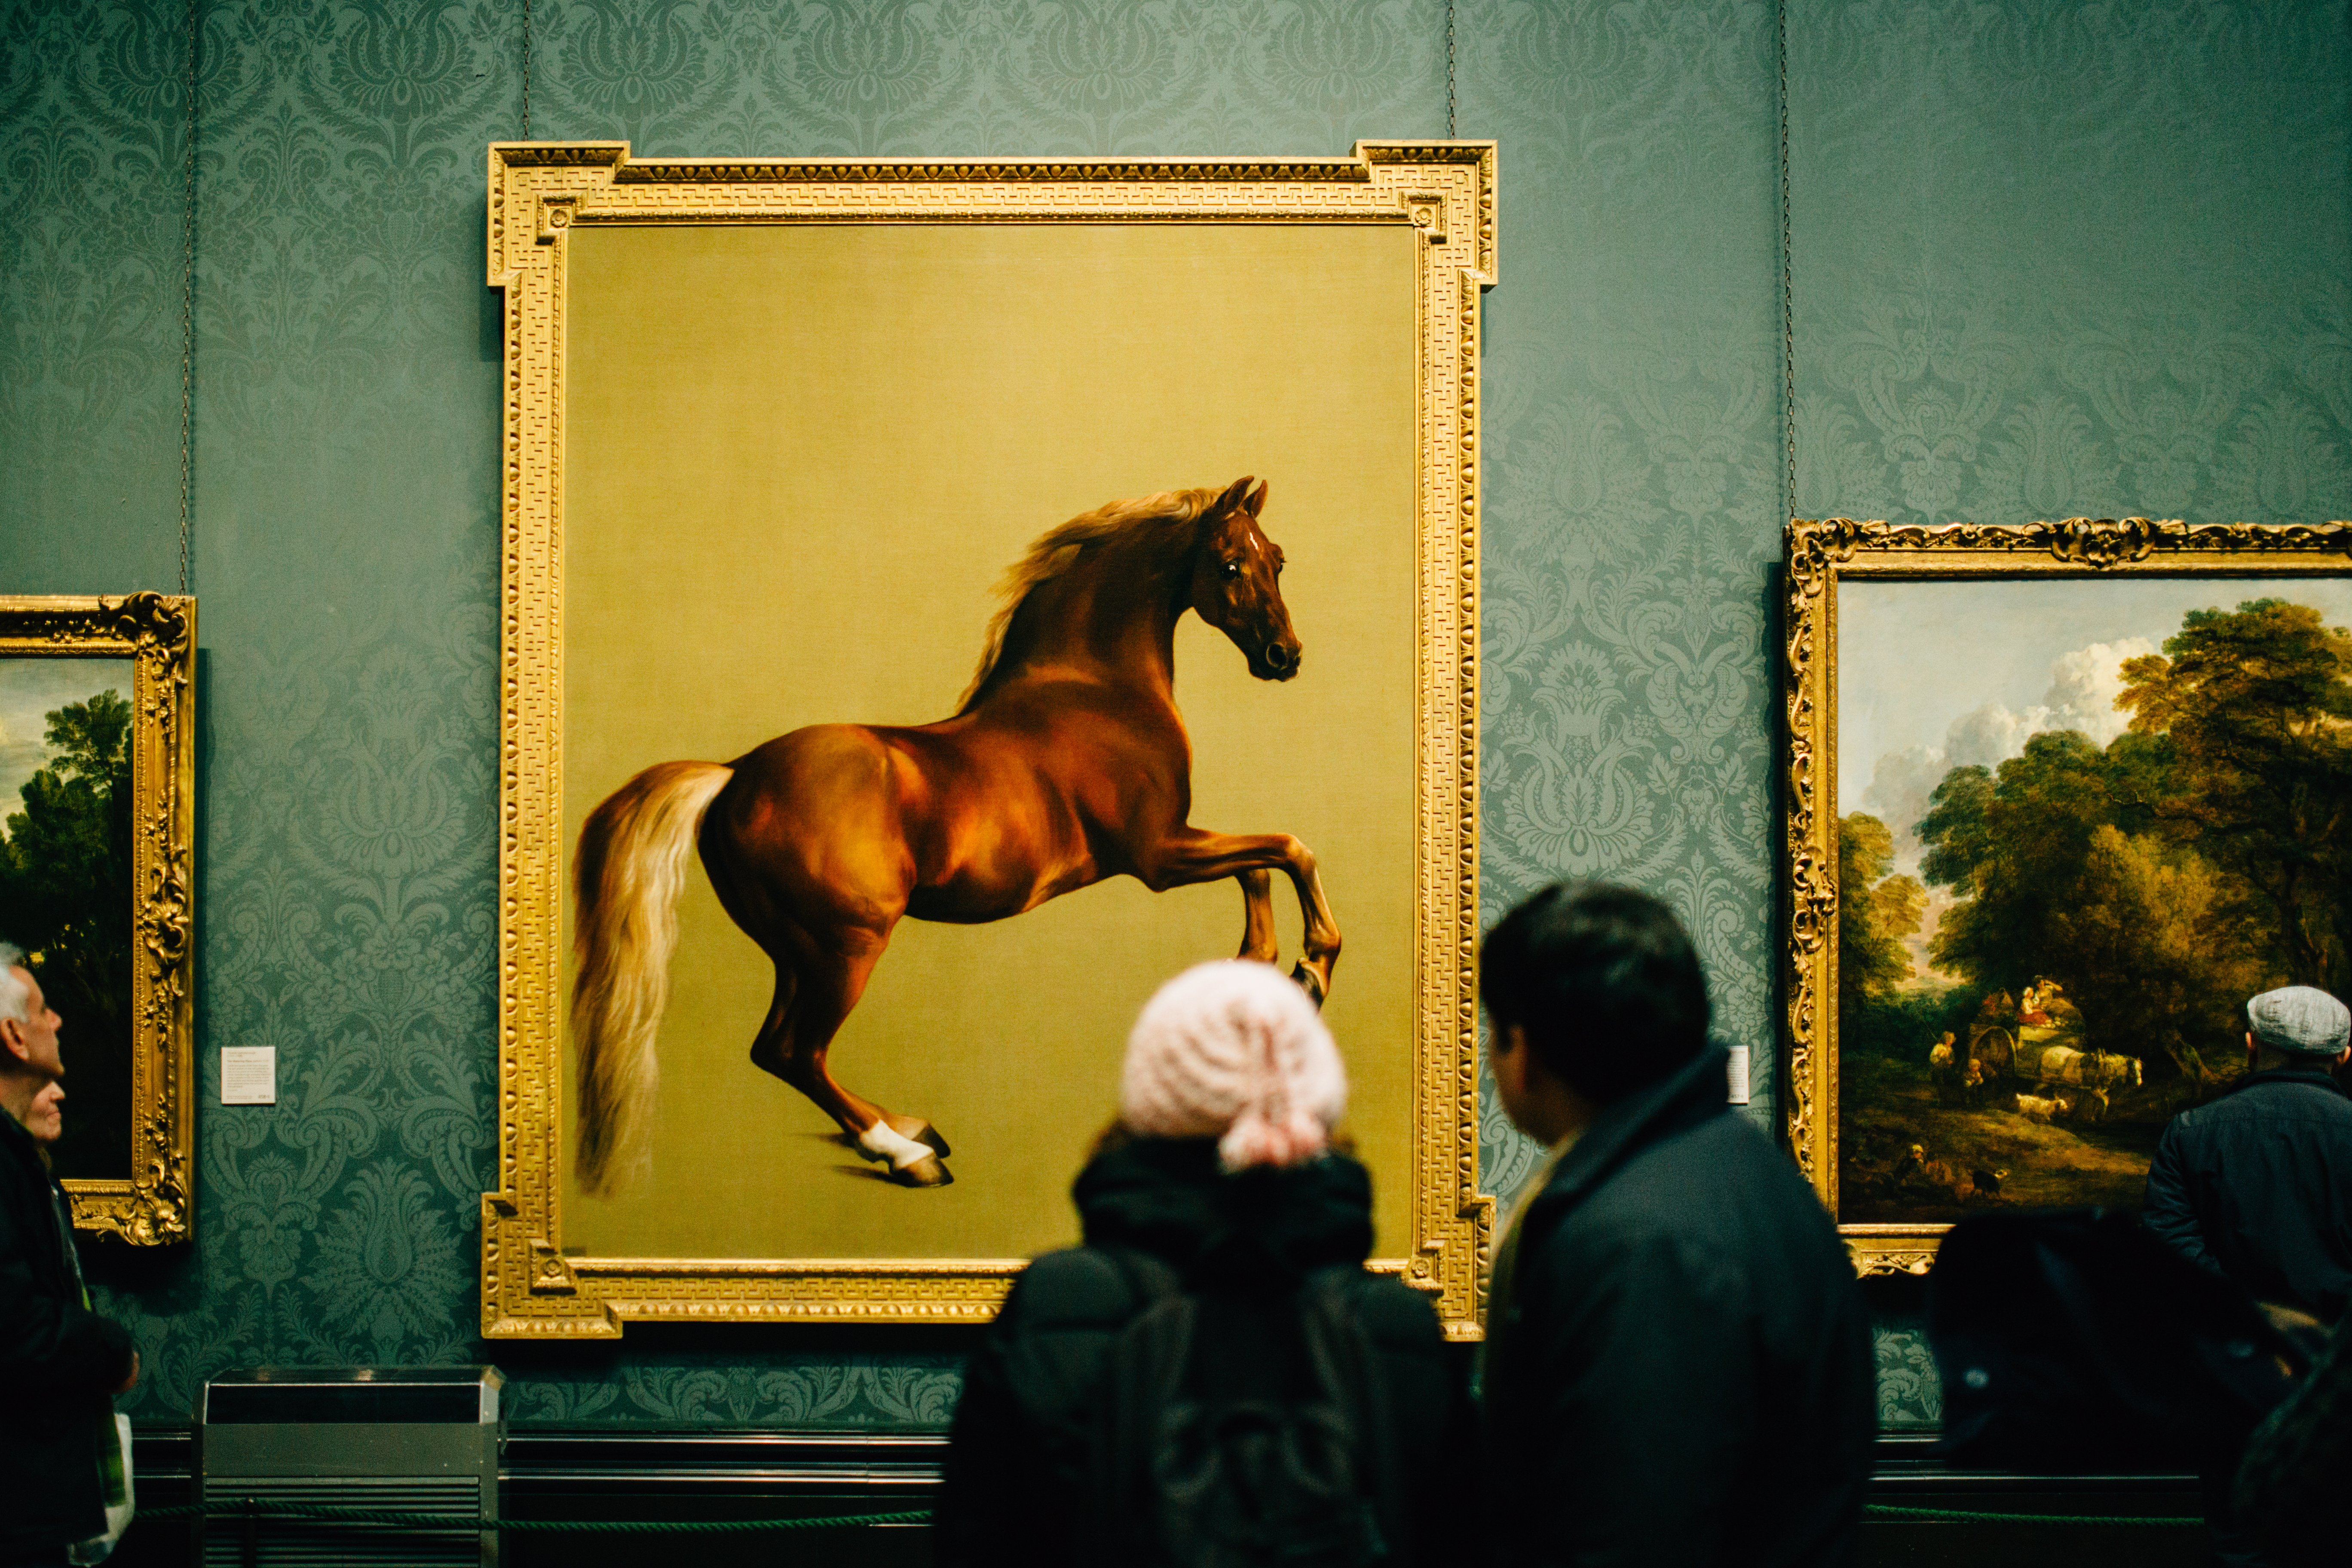
people, statue, museum, color, art, gallery, paintings, exhibition, horse paintings